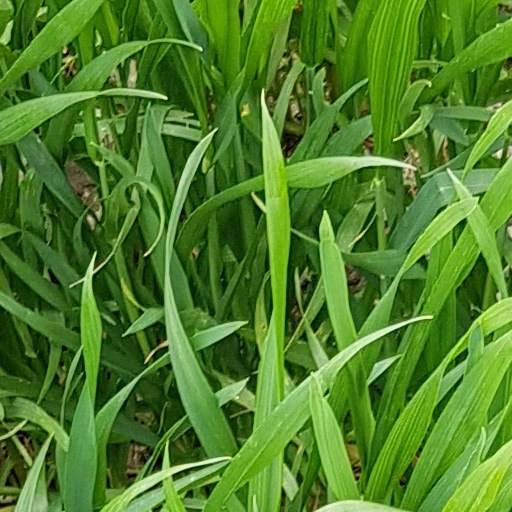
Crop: wheat